Přebuz

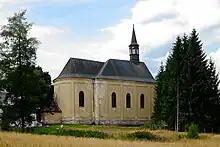
Church of Saint Bartholomew

The main landmark of Přebuz is the Church of Saint Bartholomew. It is originally a Gothic church from the end of the 14th century, rebuilt in the Baroque style around 1775.